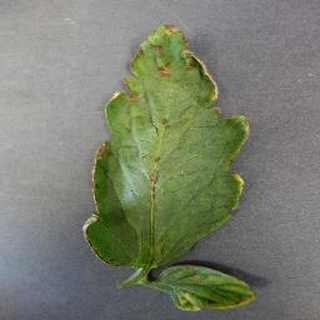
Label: tomato_bacterial_spot